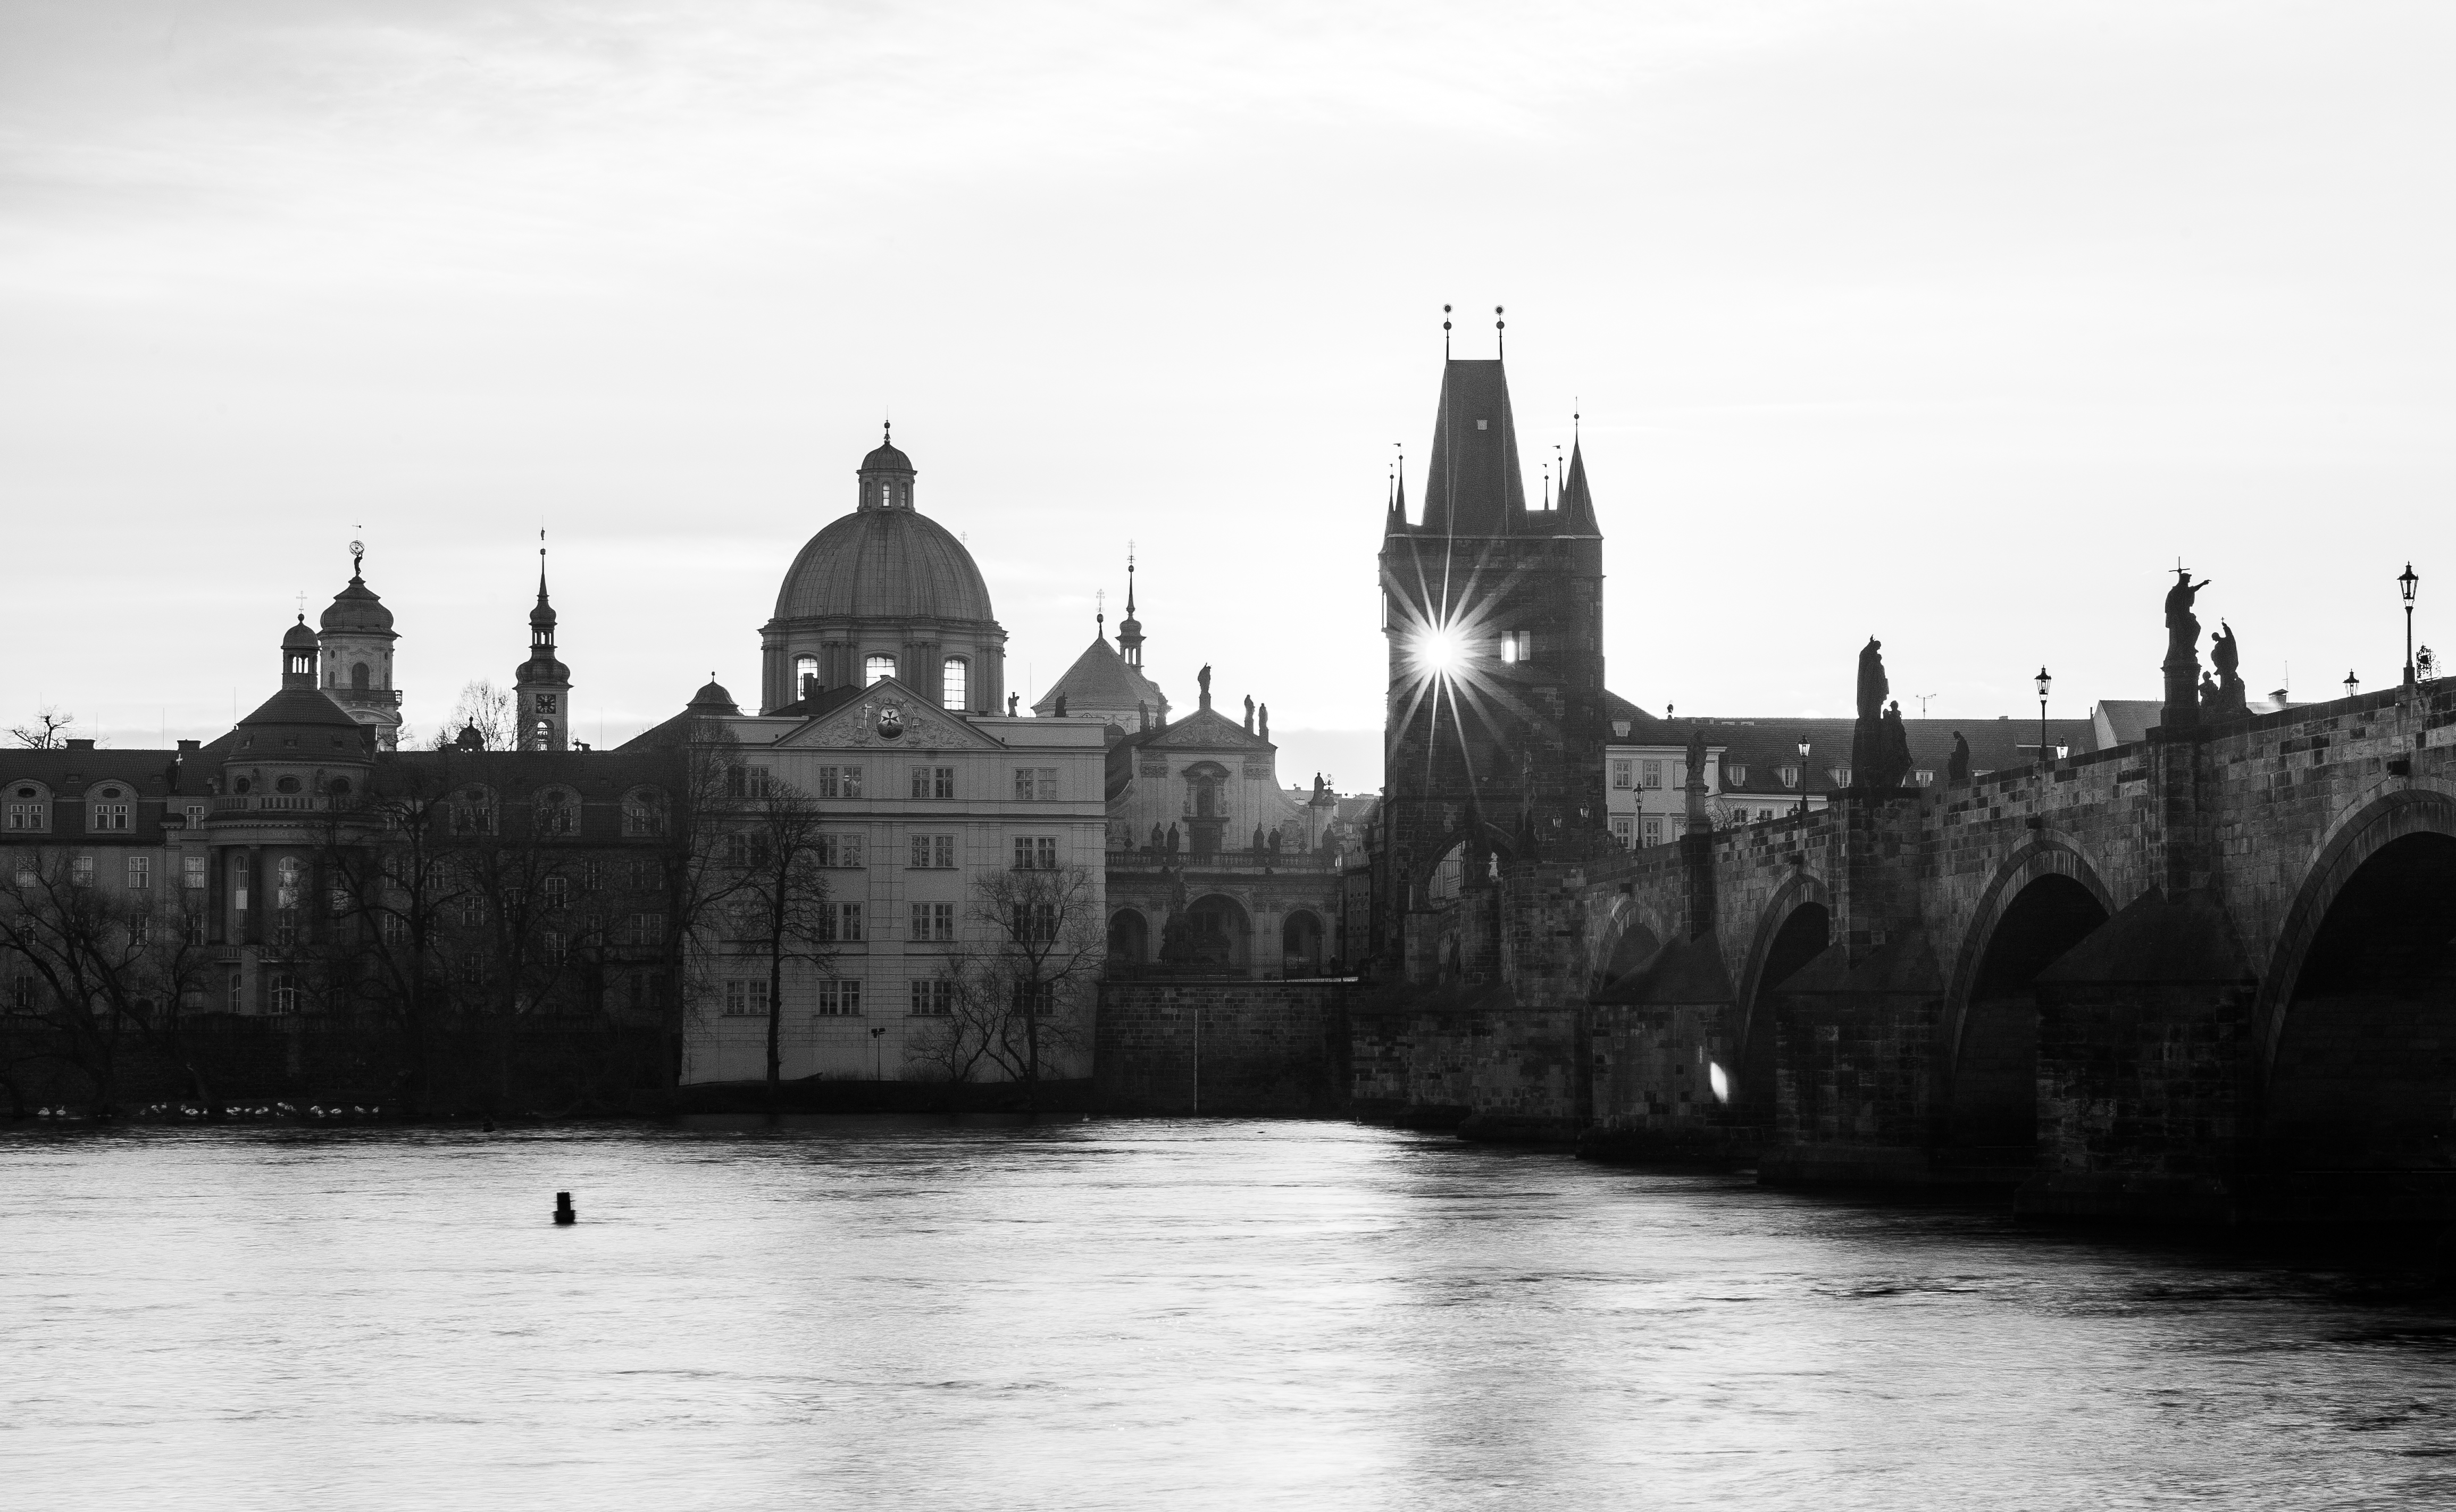
black and white, sun, sunrise, bridge, skyline, photography, morning, town, old, city, river, cityscape, travel, reflection, landmark, prague, sunburst, monochrome, waterway, place of worship, m, praga, 50, rays, leica, stare, 240, summilux, karluv, most, charles, vltava, reka, czech, bohemia, praha, praag, prag, mesto, slunce, paprsky, monochrome photography